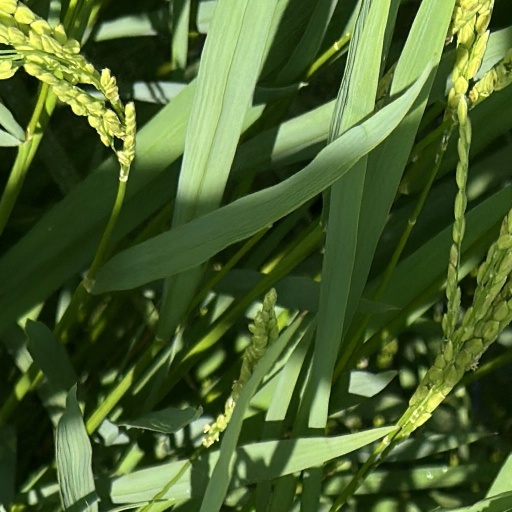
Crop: rice